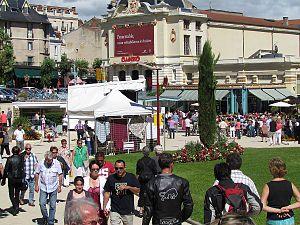
Parc Thermal durant la saison estivale
Châtel-Guyon est une commune française, située dans le département du Puy-de-Dôme en région d'Auvergne-Rhône-Alpes. Elle est une station thermale qui fait partie de l'aire urbaine de Clermont-Ferrand.